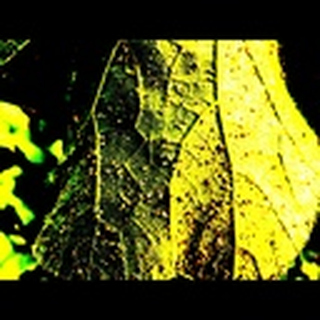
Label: cotton_aphids